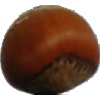
Label: Nut Forest 1